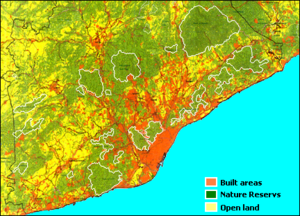
La région métropolitaine de Barcelone est l'un des huit domaines fonctionnels territoriaux définis par le plan territorial général de Catalogne. Elle correspond à la zone urbaine autour de Barcelone.